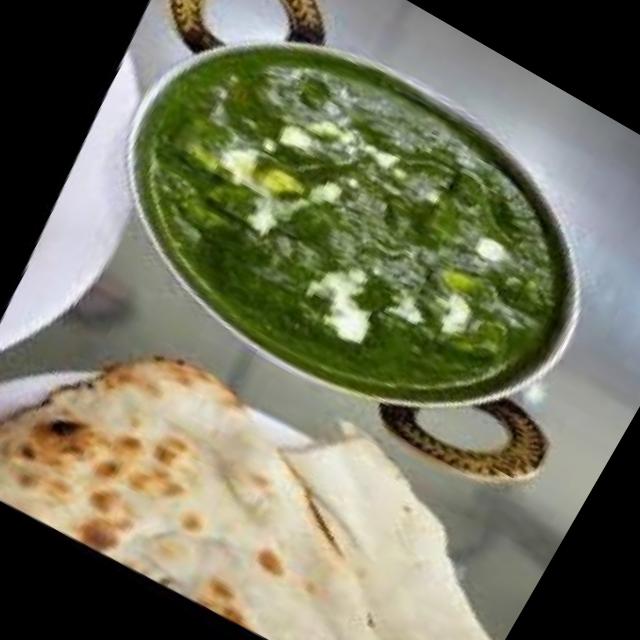
Dish: palak_paneer